Ronald MacDonald (rugby)

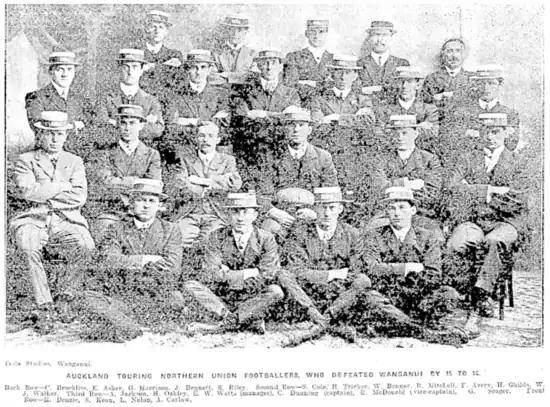

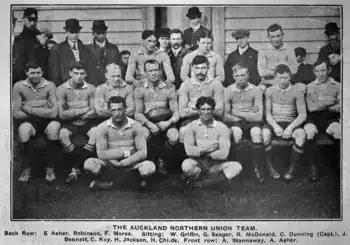
MacDonald in the Auckland side to play Wellington on August 5, 1911

MacDonald, a halfback from Auckland, was part of Auckland's original 1908 rugby league team. He first represented New Zealand during the 1909 tour of Australia, playing in all three Test matches. MacDonald scored a try in the first Test match.